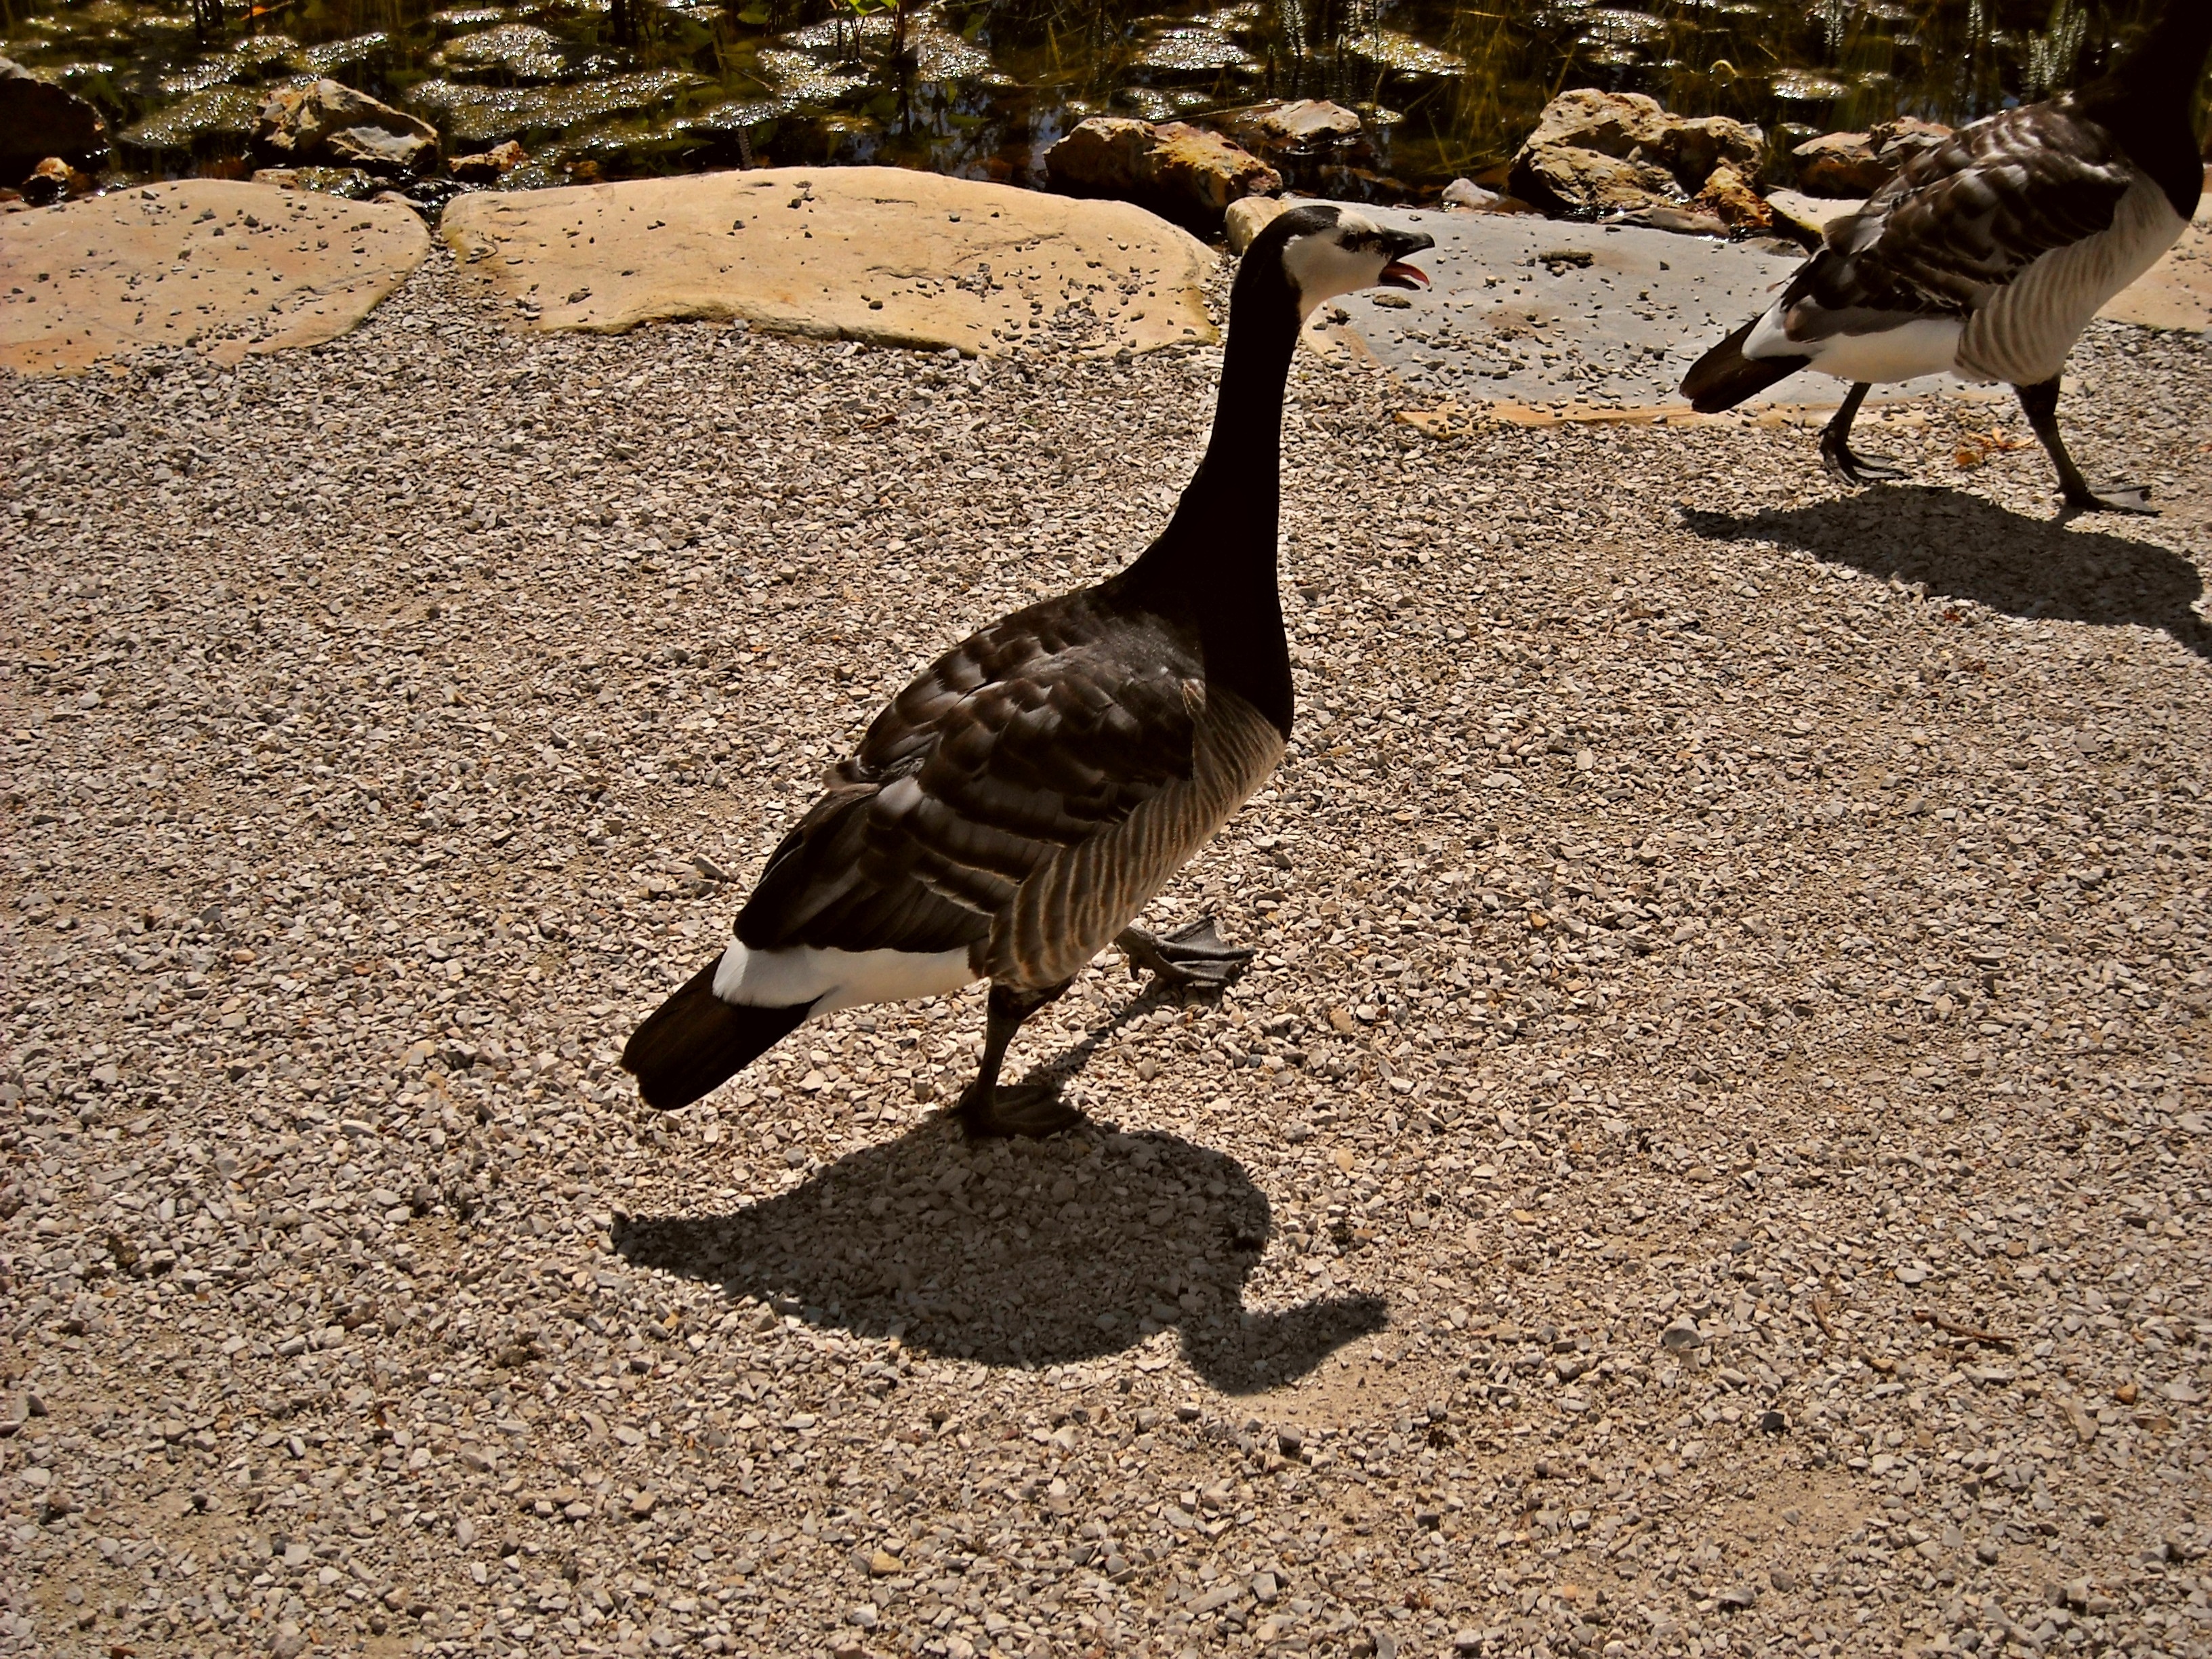
nature, sand, bird, wing, animal, wildlife, fauna, duck, animals, goose, geese, vertebrate, ducks, waterfowl, water bird, water birds, ducks geese and swans